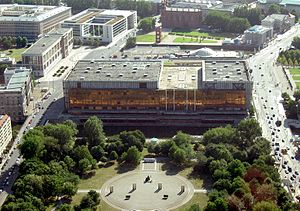
Karl-Liebknecht-Strasse
Karl-Liebknecht-Strasse til højre for det nu nedrevne Palast der Republik. I midten af billedet Marx-Engels-Forum.
Karl-Liebknecht-Straße er en centralt beliggende gade i det østlige Berlin. Gaden strækker sig over 1,5 km. og er en fortsættelse Unter den Linden i sydvest, over Alexanderplatz til den fortsætter i Prenzlauer Allee i nordøst. Gaden er opkaldt efter kommunisten Karl Liebknecht.